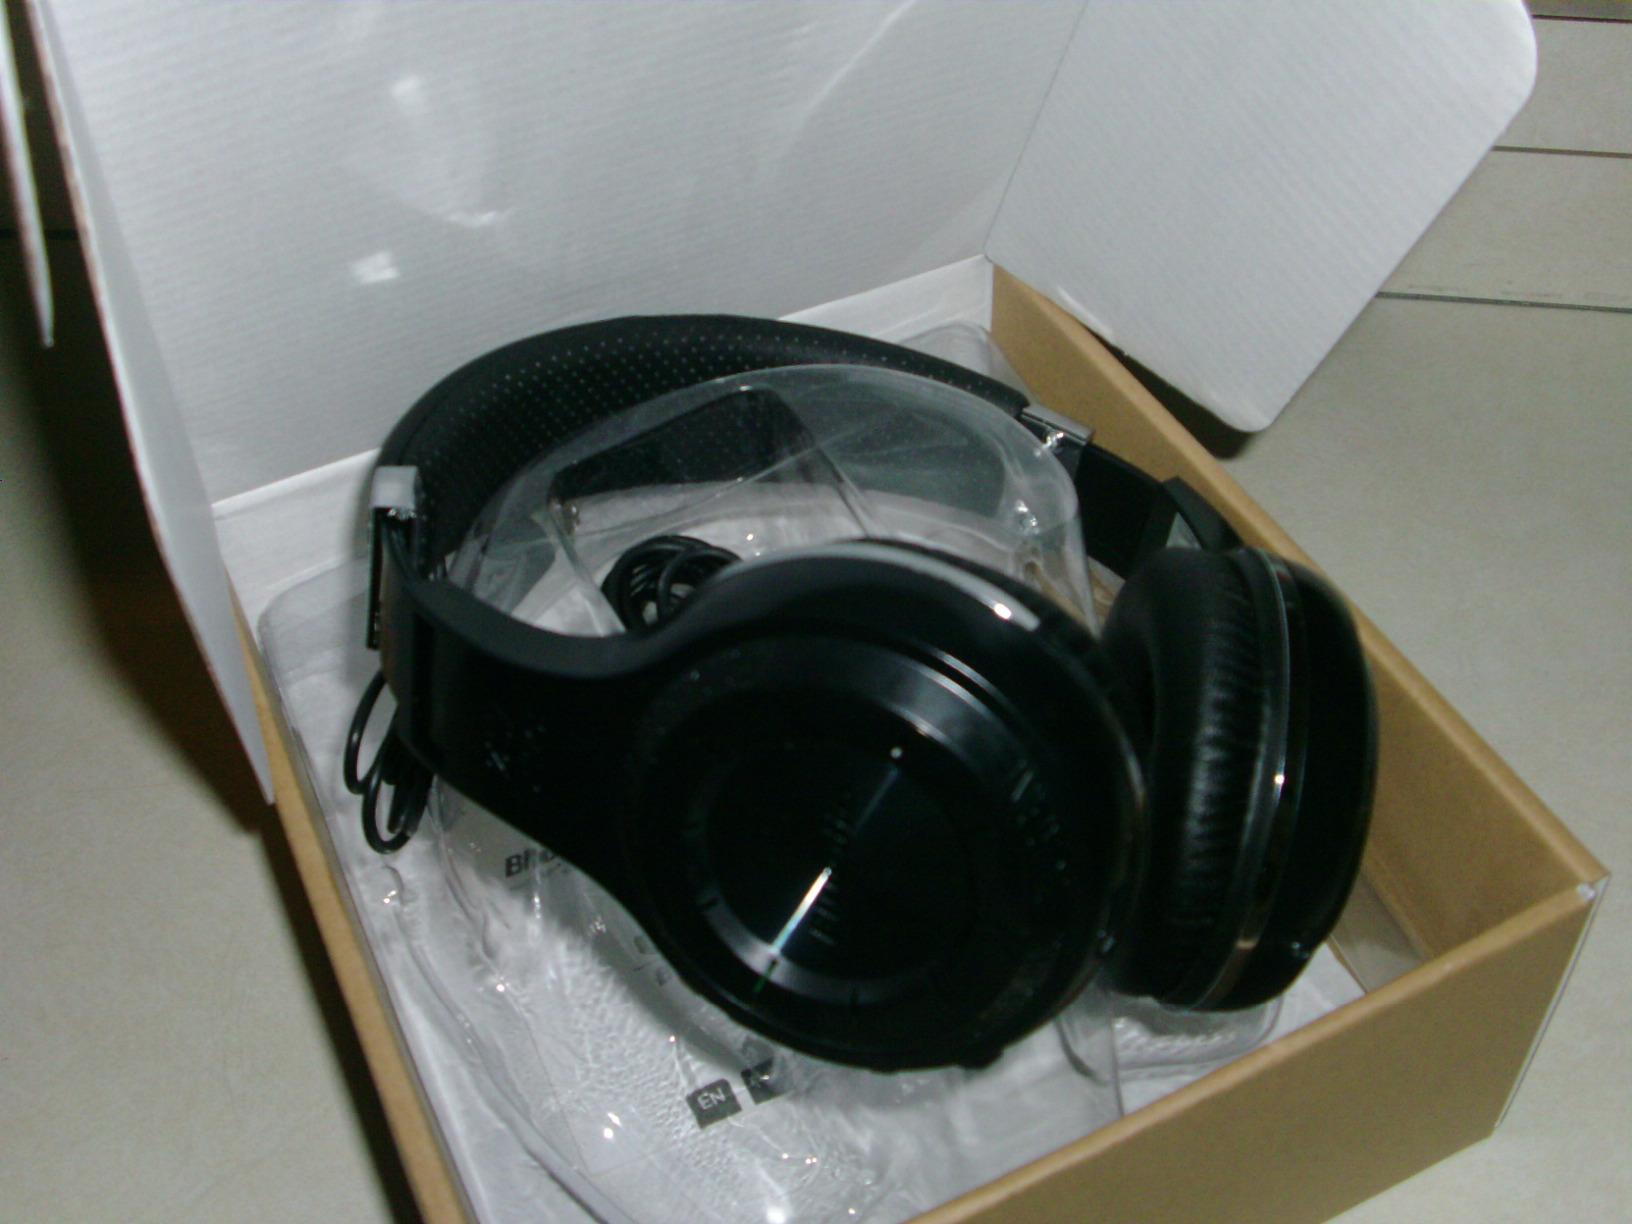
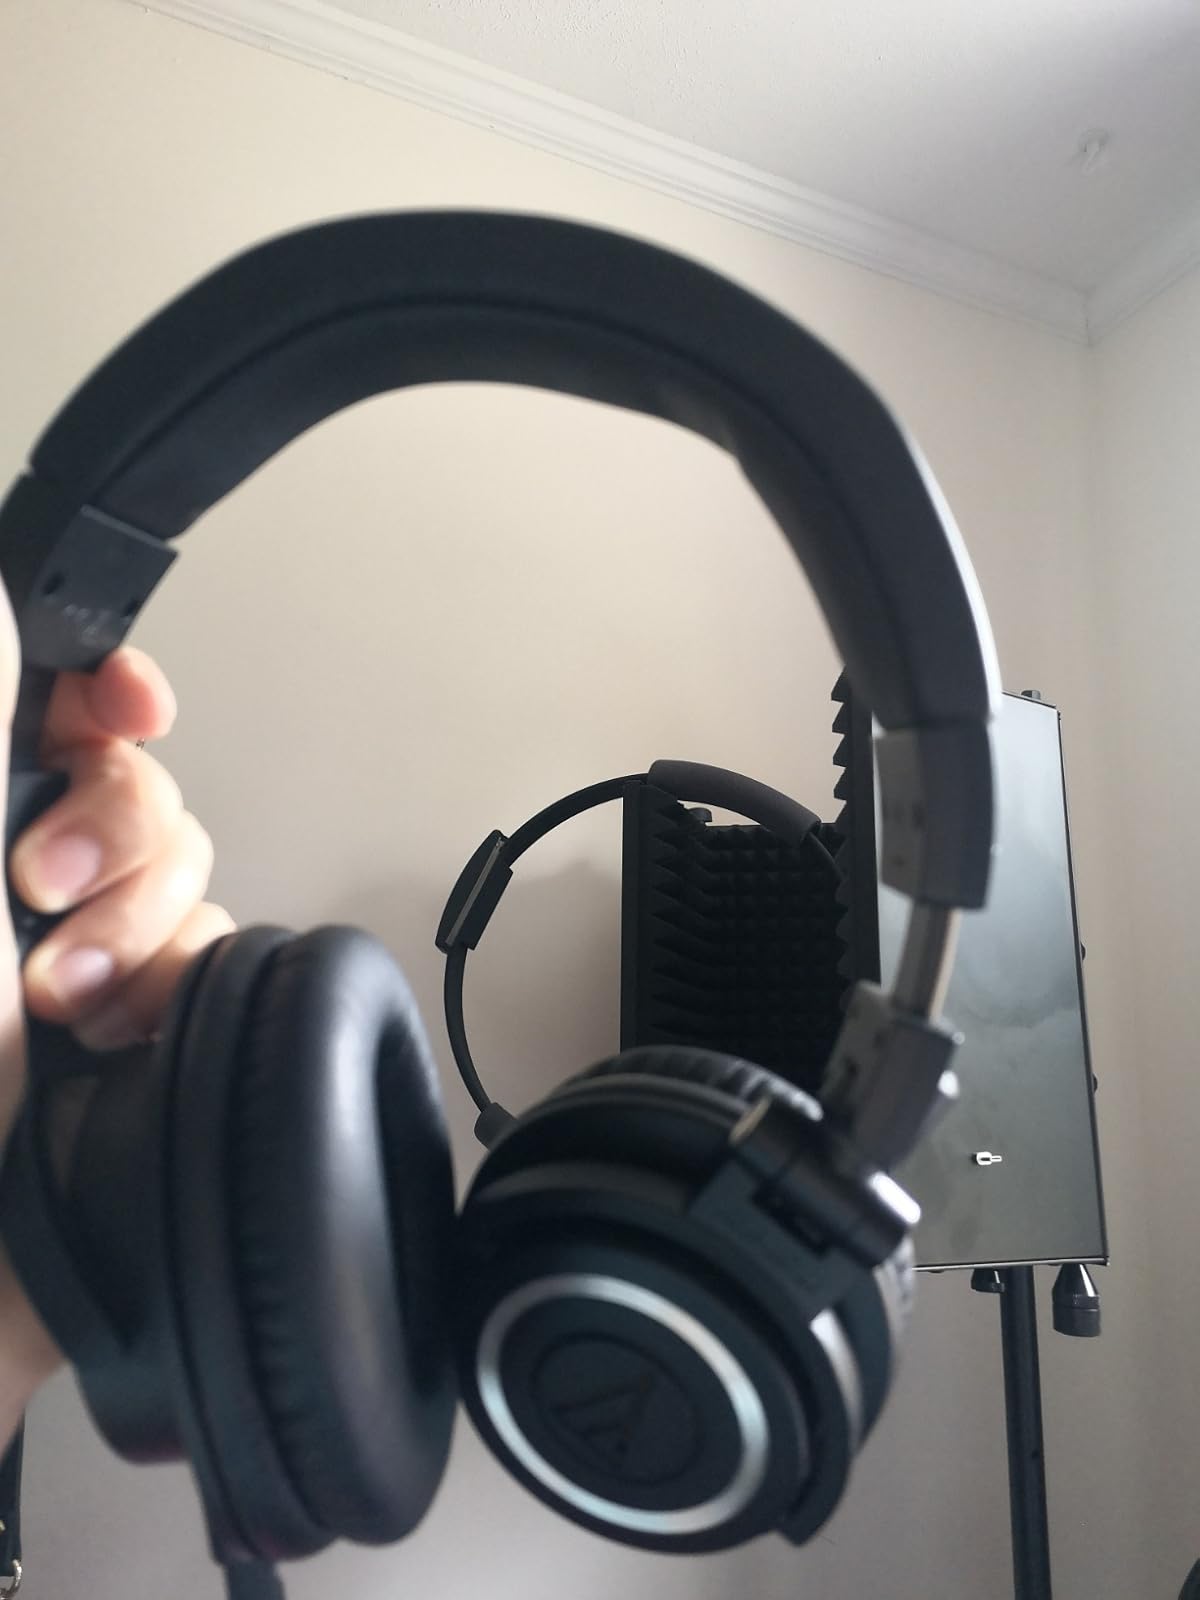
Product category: headphones
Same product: no